Conrad von Soest

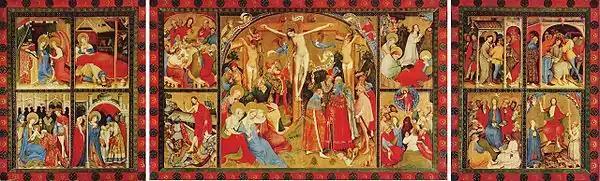
Niederwildungen altarpiece from Bad Wildungen

Conrad von Soest's main surviving works are influenced by French illuminated manuscripts and certain early Parisian examples of Early Netherlandish painting; his detailed knowledge of Parisian patterns and techniques points towards a sojourn in Paris as a journeyman in the 1380s: